Christianity in Haiti

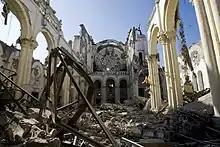
Remnants of the Cathedral of Our Lady of the Assumption after its collapse during the 2010 Haiti earthquake. In 2020, the building is still in ruins.

During Spanish rule, religion was one of the most important aspects of life on the island. Catholic missionaries traveled inland to Christianize most of the island inhabitants. In 1511, three bishoprics formed and the inhabitants appeared enthusiastic. However, missionary work among such impoverished people on a tropical island was challenging. Diseases such as 'yellow fever' and malaria killed many missionaries and their converts.